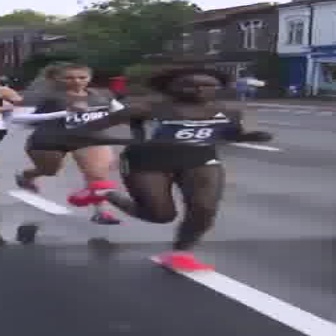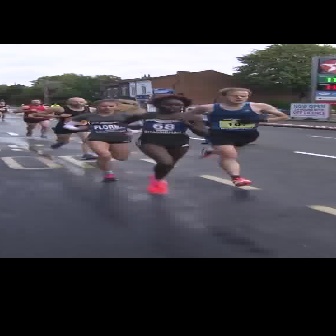
  Please identify the target specified by the bounding box [67,65,274,272] in the first image and locate it in the second image. Return the coordinates in [x_min,y_min,x_max,y_max] format.
Answer: [113,95,212,194]